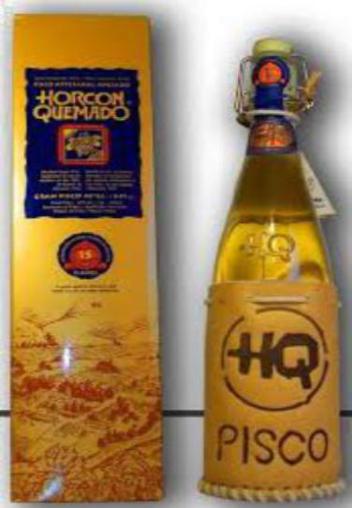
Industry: Food